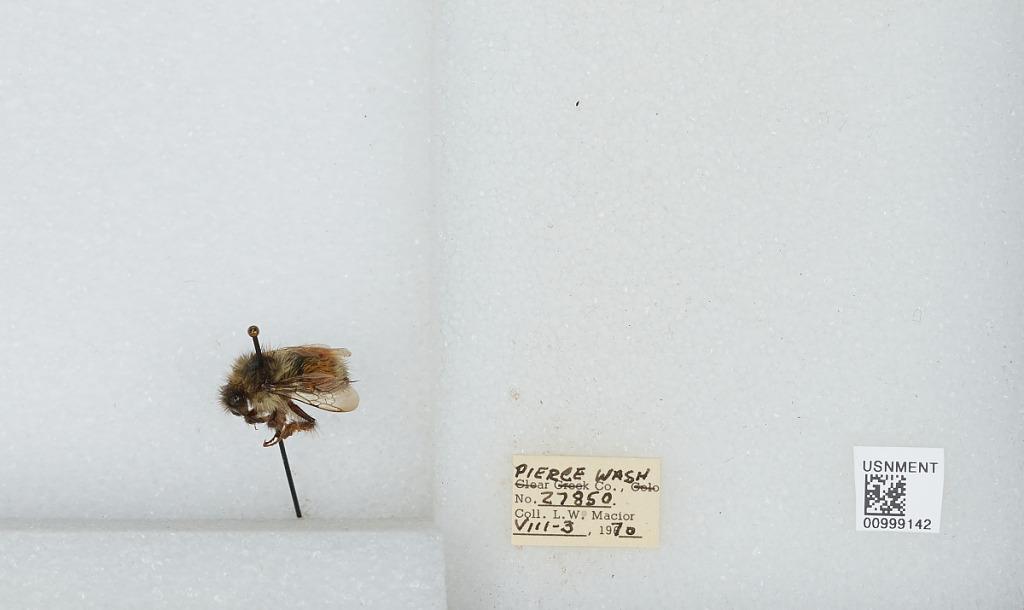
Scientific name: Bombus (Pyrobombus) melanopygus Nylander
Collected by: L. Macior
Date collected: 1970-8-3
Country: United States
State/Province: Washington
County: Pierce
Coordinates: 47.05, -122.12